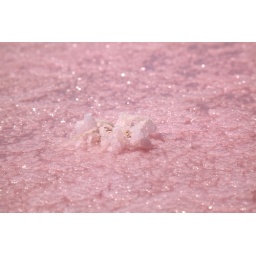
This is a salt lake in Victoria Australia. The salt is translucent and the ground underneath gives it a pink colour.